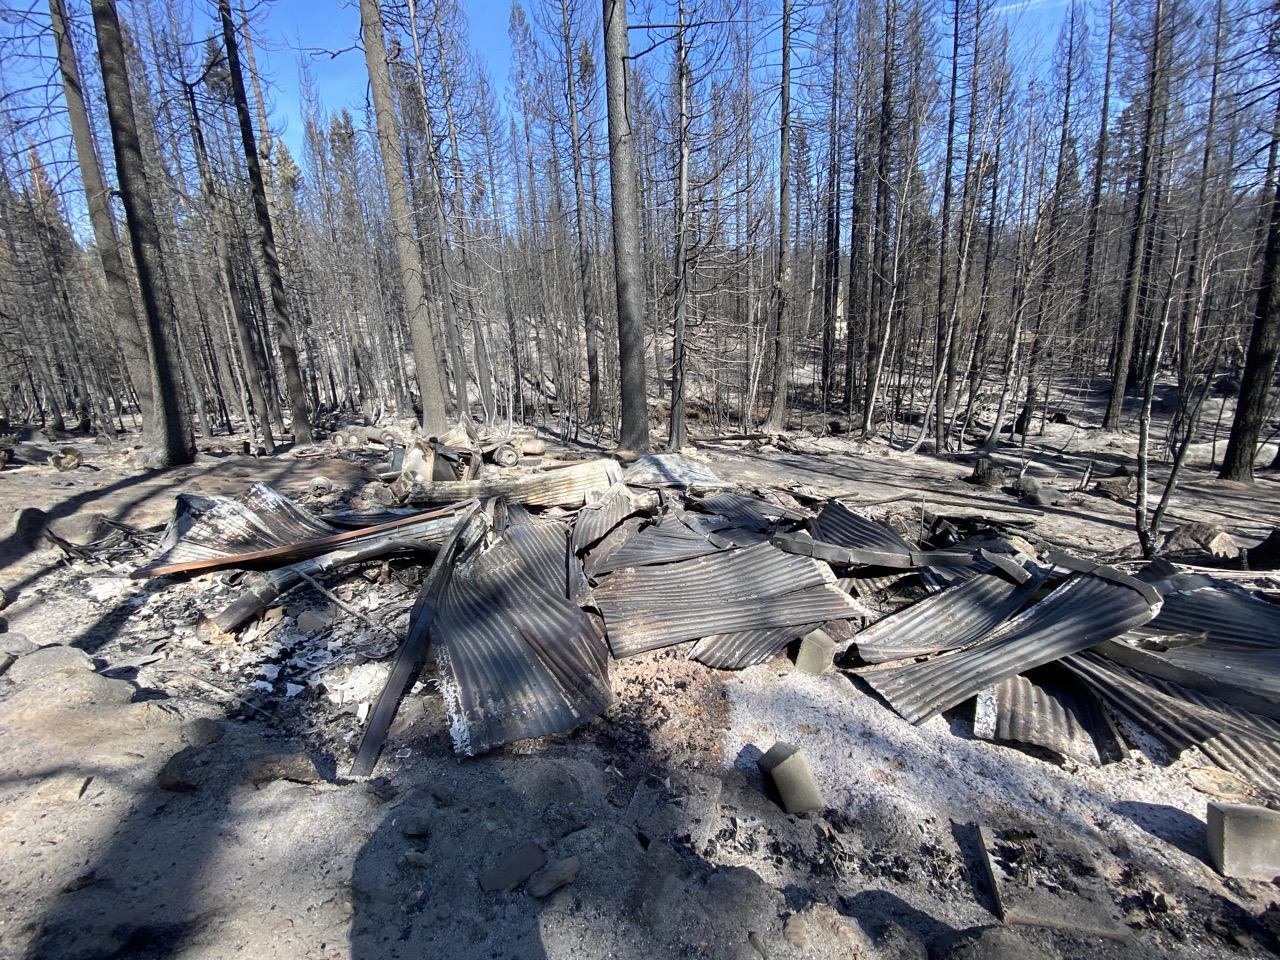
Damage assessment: destroyed